Antares, Arizona

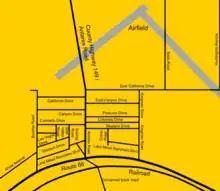
The road layout in and around Antares

Antares is located in northwestern Arizona, in central Mohave County, northeast of Kingman, the county seat. The Antares census-designated place encompasses of land, and is at elevation above sea level. The southern edge of the CDP follows State Route 66 (former U.S. 66) and so curves, peaking near the center of the village. The eastern border is a roughly south–north road that is called Kingman Road south of Colorado Drive, and Kingman Drive north of this intersection. The western border runs parallel and is called Boulder Road. The village is bisected by Antares Road, which forms part of the northern border where California Drive, the west–east road at the village limit, staggers: the California Drive section from Boulder Road to Antares Road is slightly further south than East California Drive, which continues due east of the village until it reaches North Music Mountain Road. Only the eastern border road and California Drive west of Antares Road are entirely contained within Antares village limits. There are several other roads in the village, all named for nearby features and locations. The Valle Vista planned community is west of Antares.